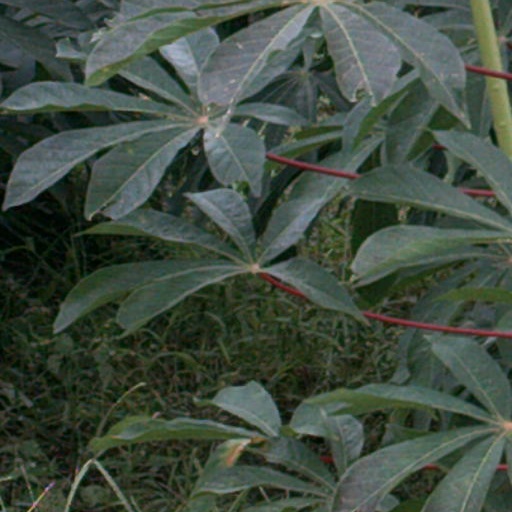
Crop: cassava